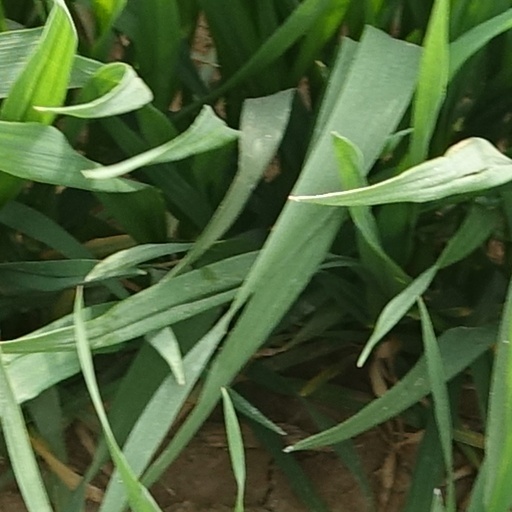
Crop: wheat